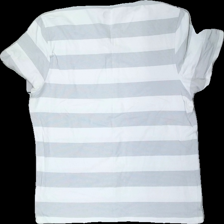
View: back
Type: T-shirt
Category: Ladies
Brand: Not in the list
Brand text on label: Alfani
Colors: White, Grey
Material: 100% cotton
Pattern: Striped
Cut: Regular, V-collar
Size: XL
Season: All
Stains: Minor
Price range: 50-100
Recommended usage: Export
Comment: washed out